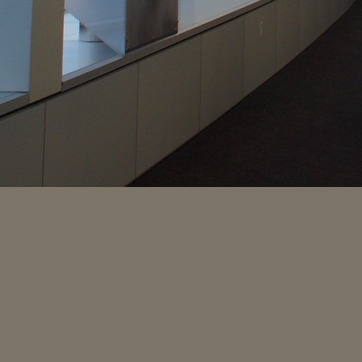
Material: carpet